USS Philip (DD-498)

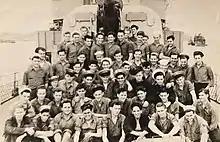
Original crew of the USS Philip in 1945

On 30 April, the destroyer joined a special attack unit to transport, protect, and establish units of the 26th Australian Brigade on Sauau, Borneo, N.E.I. Major landings on Tarakan Island followed a day later; enemy opposition in force was surprisingly absent.